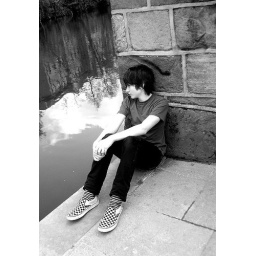
john sat by a wall of graffiti by the river gardens looking thoughtful.